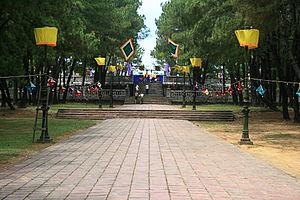
L'Ensemble de monuments de Huế désigne l'ensemble des monuments de cette ville inscrit au patrimoine mondial de l'UNESCO en 1993. Il comprend principalement la Citadelle, à l'intérieur de celle-ci, la Cité impériale et encore à l'intérieur de celle-ci, la Cité pourpre interdite et quelques autres bâtiments en ville ou dans sa proximité immédiate, en relation avec la Cité impériale.